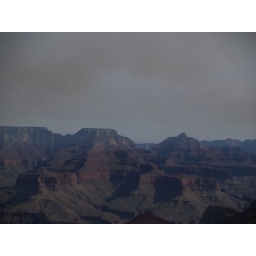
Smoke from a forest fire clouding the sky over the canyon